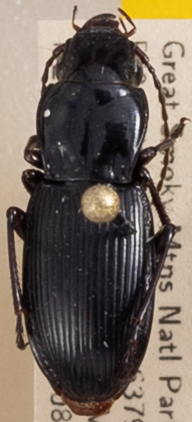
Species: Pterostichus acutipes acutipes
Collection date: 2023-08-15
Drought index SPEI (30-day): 1.282
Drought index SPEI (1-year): -0.156
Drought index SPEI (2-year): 0.594